Outing club

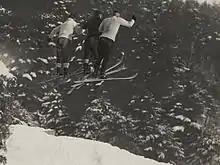
Ski jumping at a Dartmouth Outing Club event circa 1920

An outing club or outdoors club is a student society centered on outdoor recreation. Outing clubs provide their members with the planning, training, access, and equipment necessary to enjoy these activities.